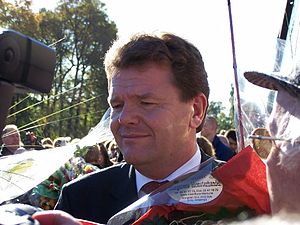
Øystein Djupedal
Djupedal som nyudnævnt undervisningsminister